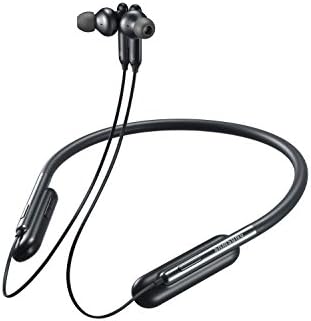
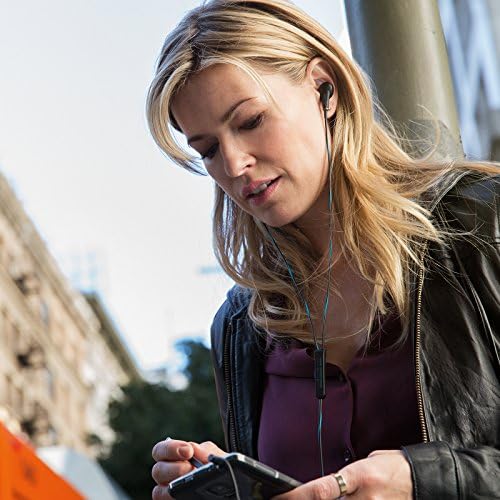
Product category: headphones
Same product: no